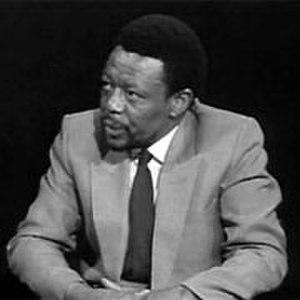
Mongane Wally Serote est un poète et écrivain sud-africain.